New York State Capitol

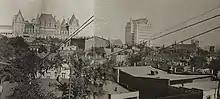
Capitol building in 1919, photograph taken from Madison Avenue, southwest on hill

The central open court is dominated by a shaft intended to support a massive dome. The dome and tower were never completed, as it was found the building's weight was causing stress fractures and making the building shift downhill toward State Street. To stop this movement, a large, long exterior Eastern Staircase was added to support the front facade. The Capitol exterior is made of white granite from Hallowell, Maine, and the building incorporates Westchester marble cut by state prisoners at Sing Sing. The granite structure is 220 feet (67 m) tall at its highest point, and it is one of eleven U.S. state capitols that does not have a domed roof. Tunnels connect it to the Empire State Plaza and Alfred E. Smith Building. The building's exterior underwent restoration from 2000 until fall 2014, and significant historical details were restored. A previously covered skylight over the Great Western Staircase was uncovered and restored to functionality, and the Ludowici tile on the roof was replaced with new material from the original producer.